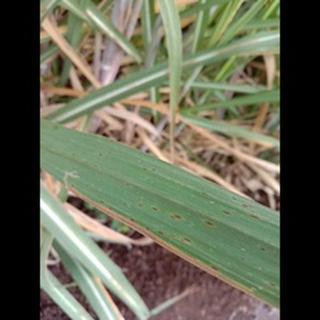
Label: sugarcane_rust